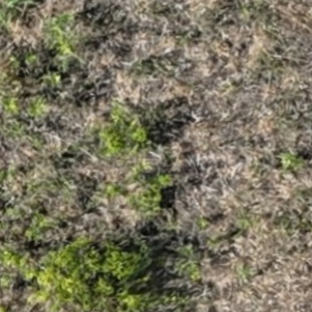
Month: july